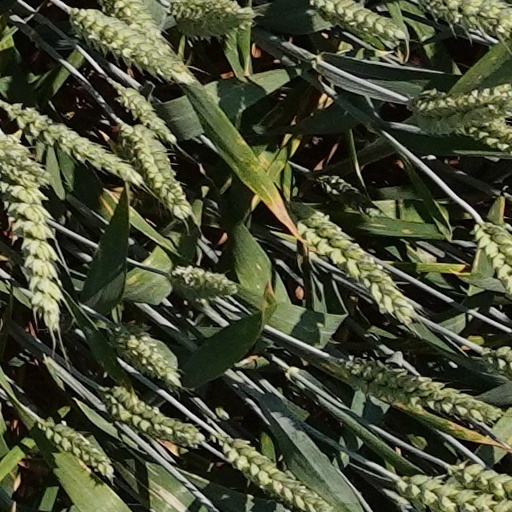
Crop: wheat